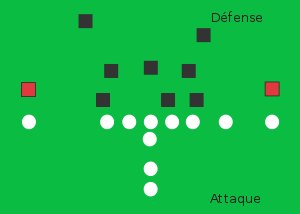
Cornerback
Cornerback
En cornerback er, indenfor amerikansk fodbold, en spiller på det forsvarende hold. Cornerbacken er typisk placeret ude i siden af banen, og ofte dybt for at dæmme op for quarterbackens kast til wide receiverne. Der er normalt to cornerbacks på banen af gangen ud af de 11 spillere på det forsvarende hold.